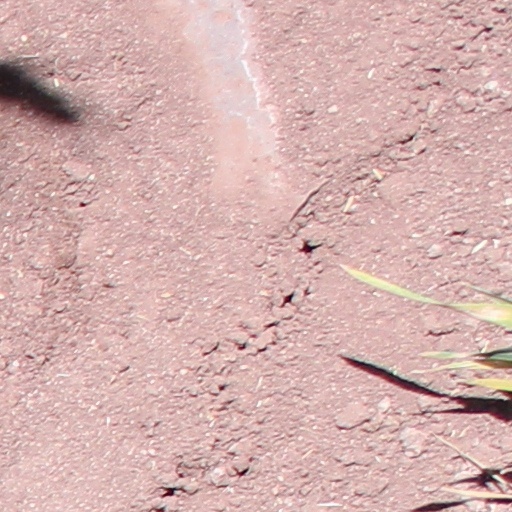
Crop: wheat